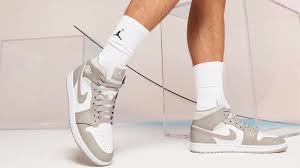
Label: Sneaker